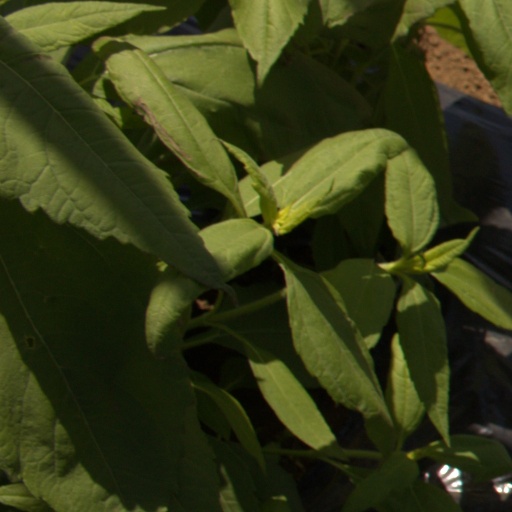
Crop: Jerusalem artichoke